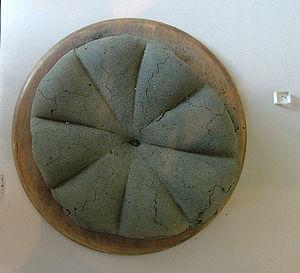
La cuisine napolitaine possède des racines qui remontent à l'Antiquité grecque et romaine. Elle a été enrichie, au cours des siècles, par l'apport des différentes cultures qui ont, tour à tour, dominé la ville et son arrière-pays. La créativité des Napolitains eux-mêmes a été cruciale dans le développement d'une variété de plats et de recettes qui composent aujourd'hui le patrimoine culinaire parthénopéen.
La cuisine italienne se caractérise par la variété des produits utilisés en Italie, ainsi que par une grande diversité régionale. Elle repose essentiellement sur le régime méditerranéen fait de produits frais, mais est aussi renommée pour sa production d'huile d'olive, de fromages, de charcuterie, de vins, de fruits et de desserts qui font partie des plus de 5 300 produits traditionnels régionaux.
Le pain durant la Rome antique ne s'est vraiment répandu qu'à partir du Vᵉ siècle av. J.-C. contrairement à ce qui se passait en Grèce. Auparavant, les Romains consommaient leurs céréales uniquement sous forme de bouillies, et ils considéraient le pain comme une spécialité grecque. D'abord préparé à la maison à partir de farine d'amidonnier, la fabrication du pain par les boulangers se répand au IIᵉ siècle av. J.-C. et une trentaine de boulangeries, appelées pistrina, ont été dénombrées dans Pompéi détruite en 79 ap J.-C. Sous le règne d'Auguste, on compte 329 boulangeries à Rome.
Le pain est l'aliment de base traditionnel de nombreuses cultures. Il est fabriqué à partir des ingrédients qui sont la farine et l'eau. Il contient généralement du sel. D'autres ingrédients s'ajoutent selon le type de pain et la manière dont il est préparé culturellement. Lorsqu'on ajoute le levain ou la levure, la pâte du pain est soumise à un gonflement dû à la fermentation.